Leigh Ann Ganzar

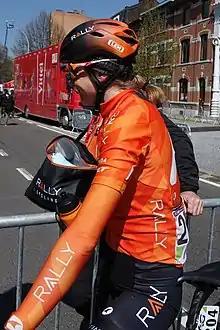

Leigh Ann Ganzar (born September 8, 1989) is an American former professional racing cyclist, who last rode for UCI Women's Continental Team .